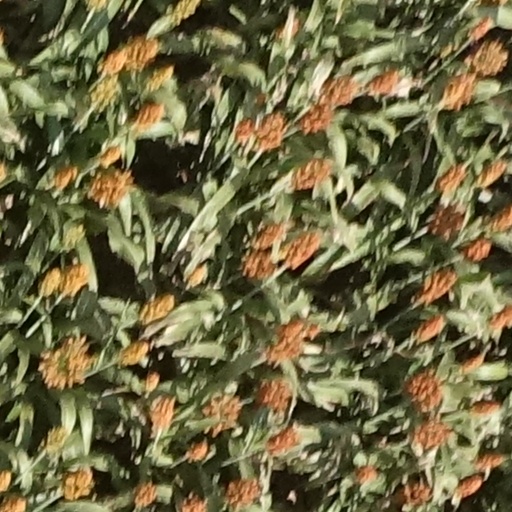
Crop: sorghum